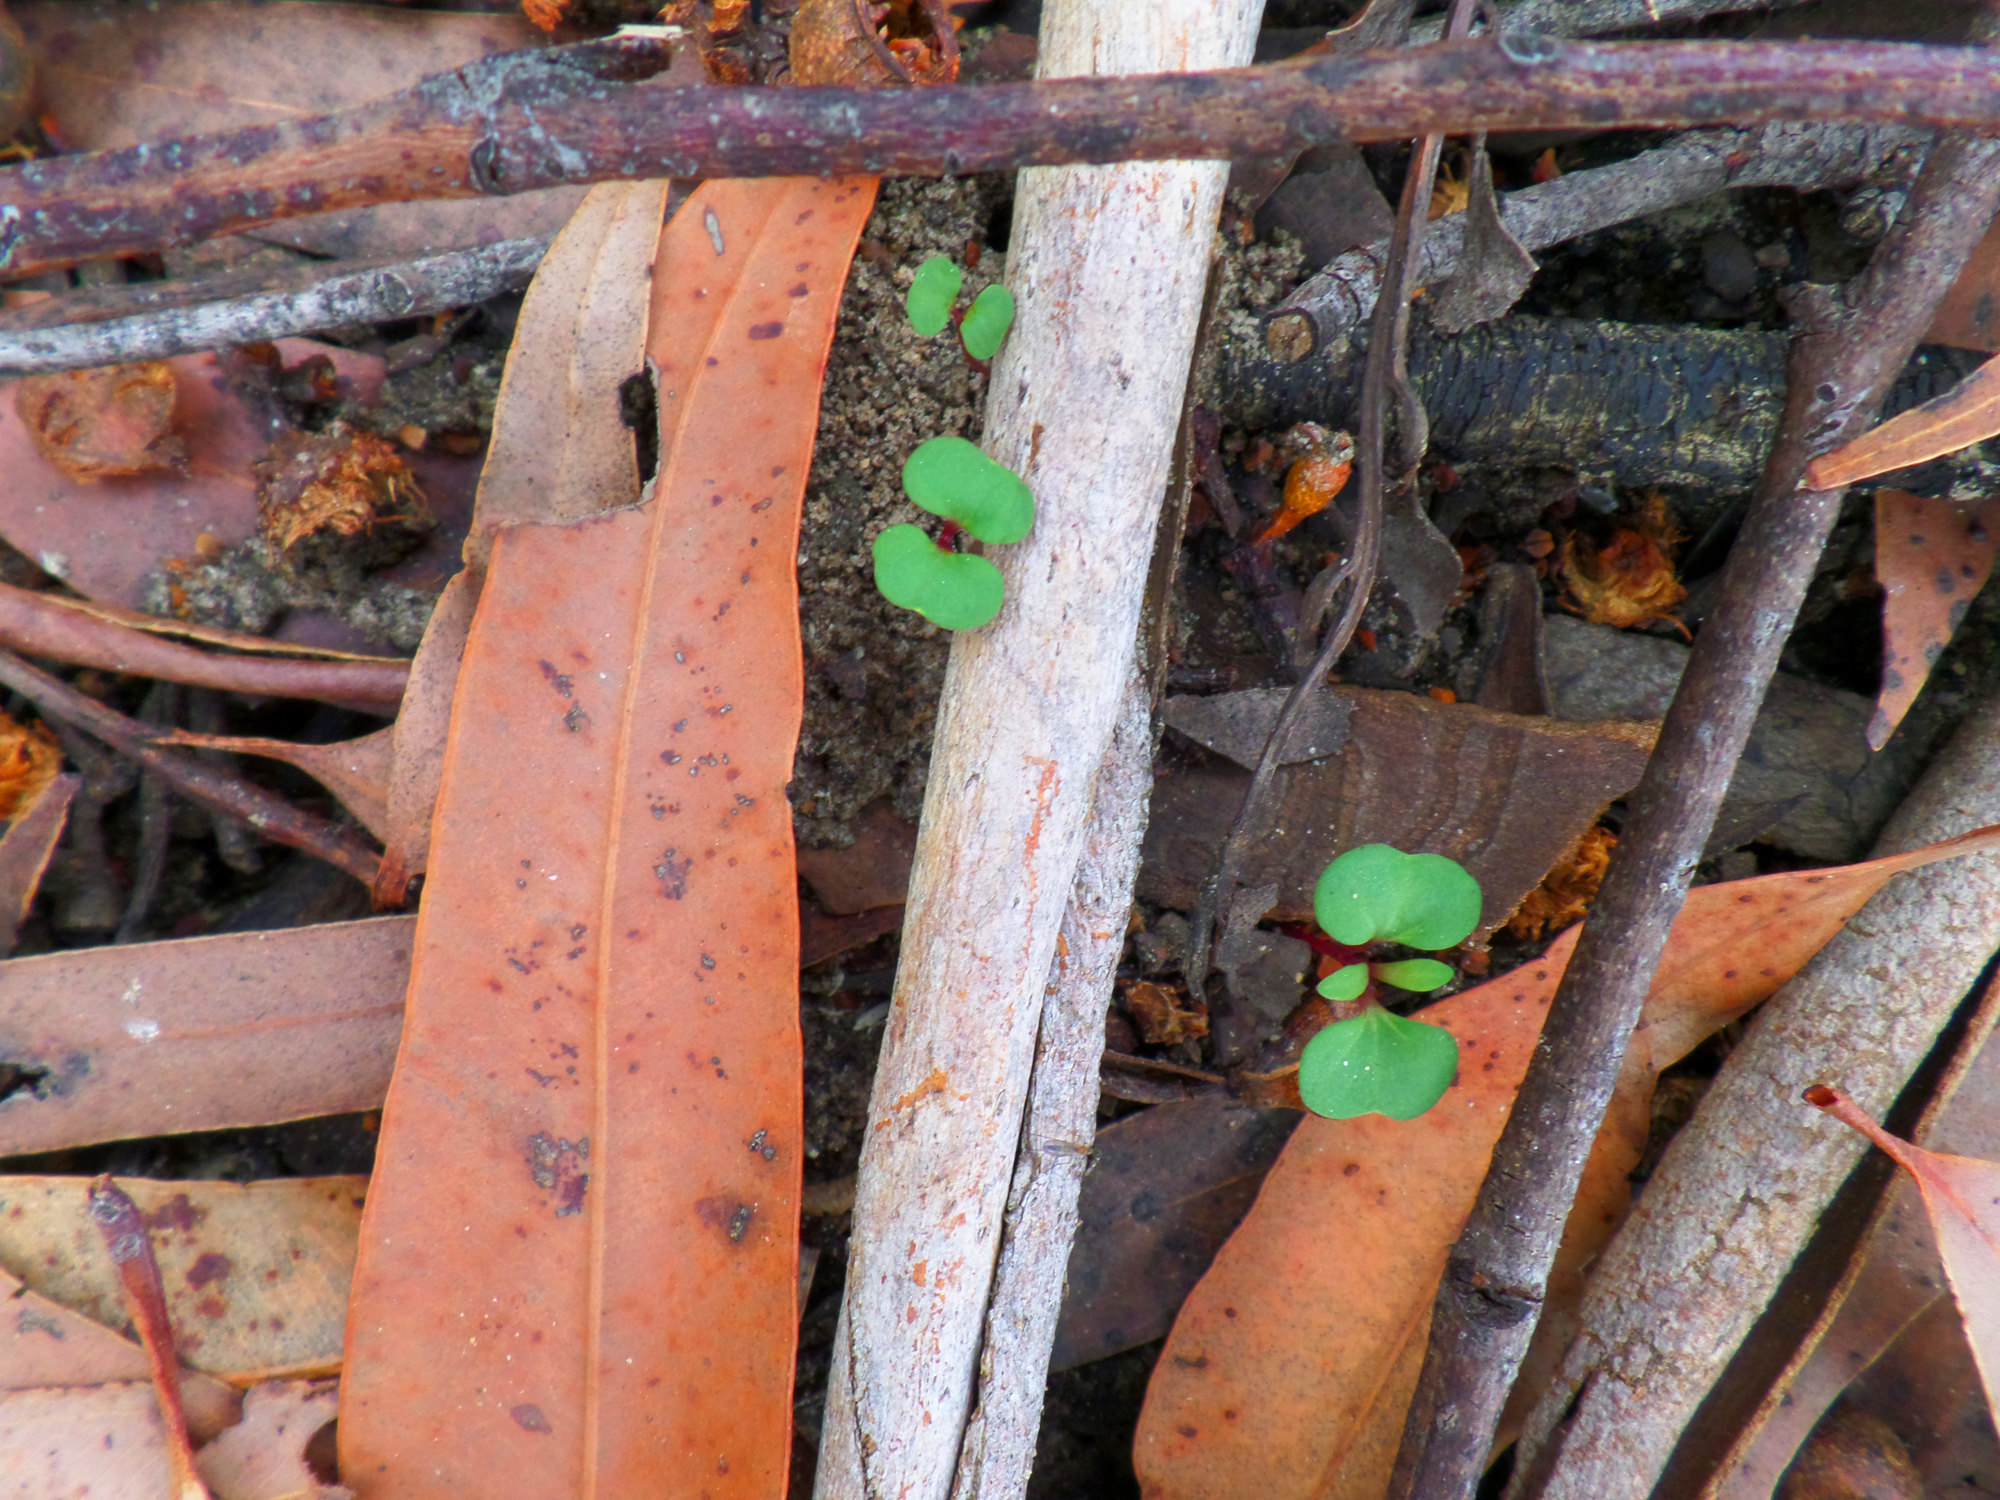
wood, track, lake, rust, soil, material, australia, nsw, burrill, scrap